It was a dark and stormy night

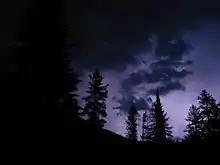
A dark and stormy night in Glacier National Park, Montana

"It was a dark and stormy night" is an often-mocked and parodied phrase considered to represent "the archetypal example of a florid, melodramatic style of fiction writing", also known as purple prose.